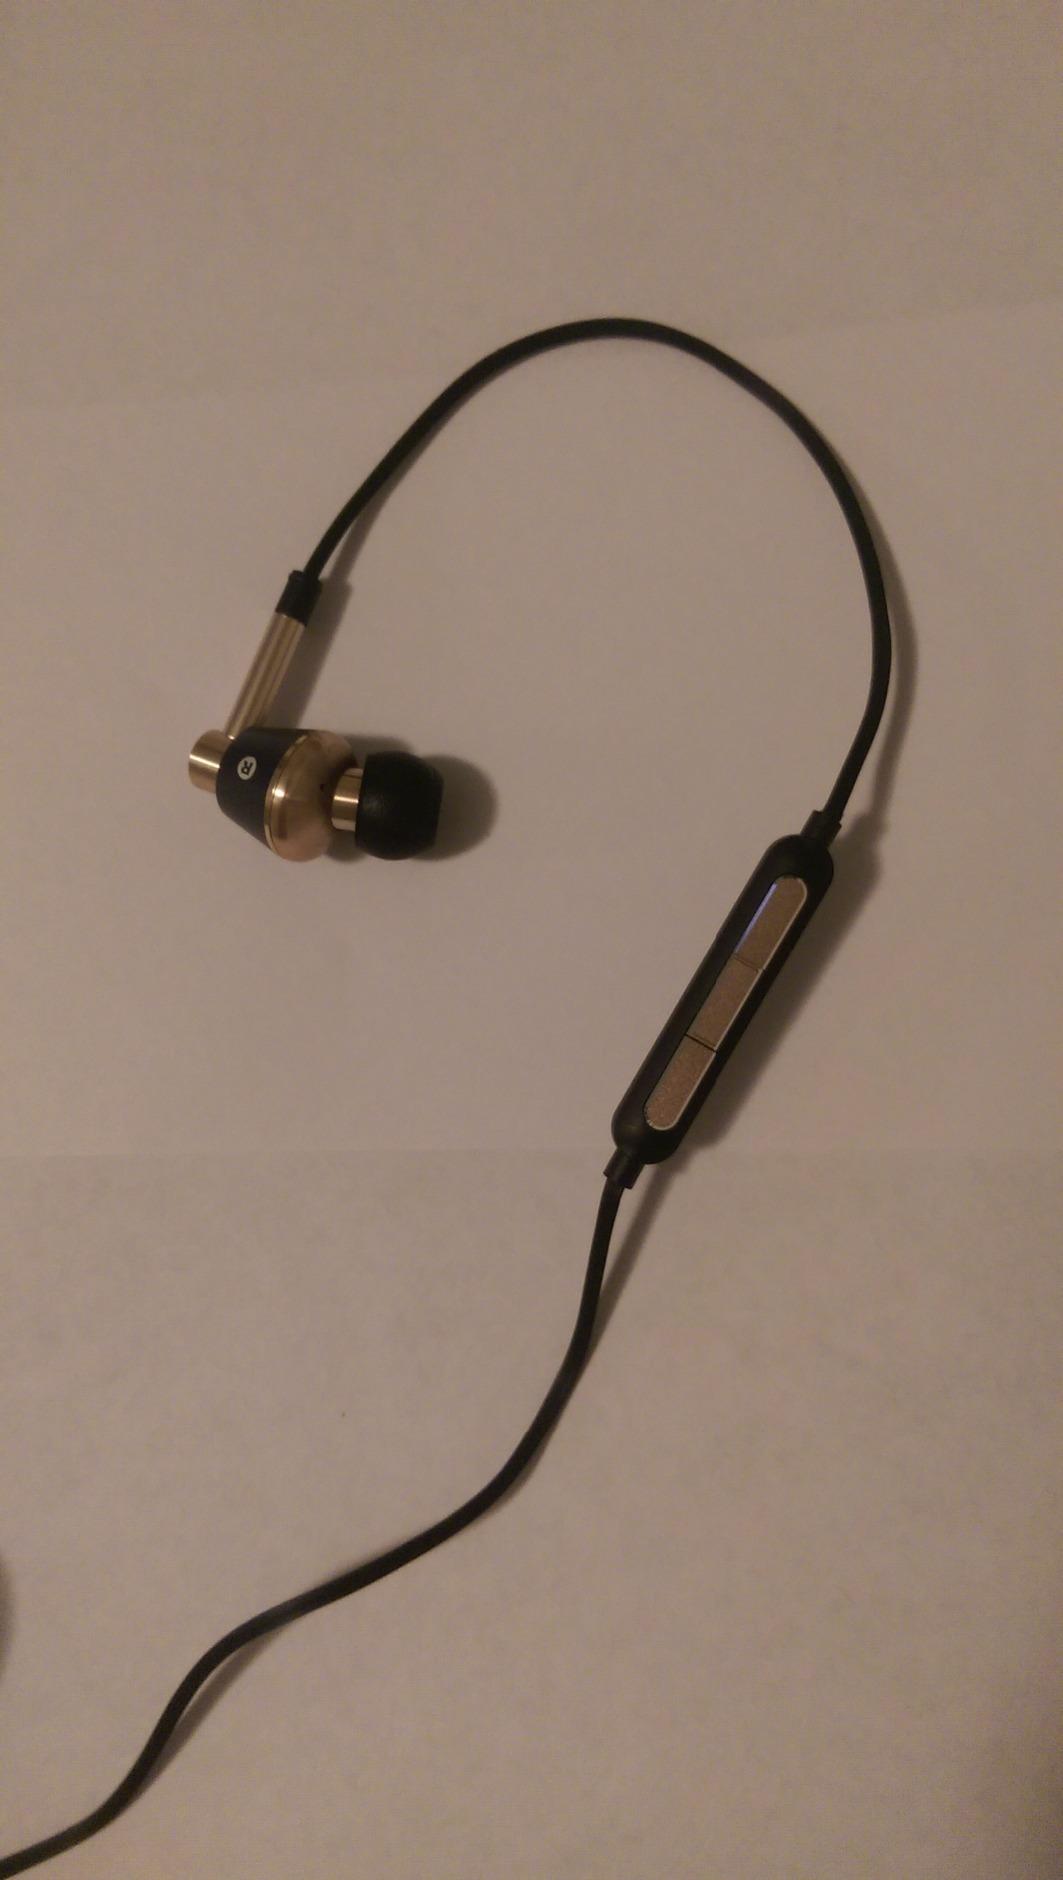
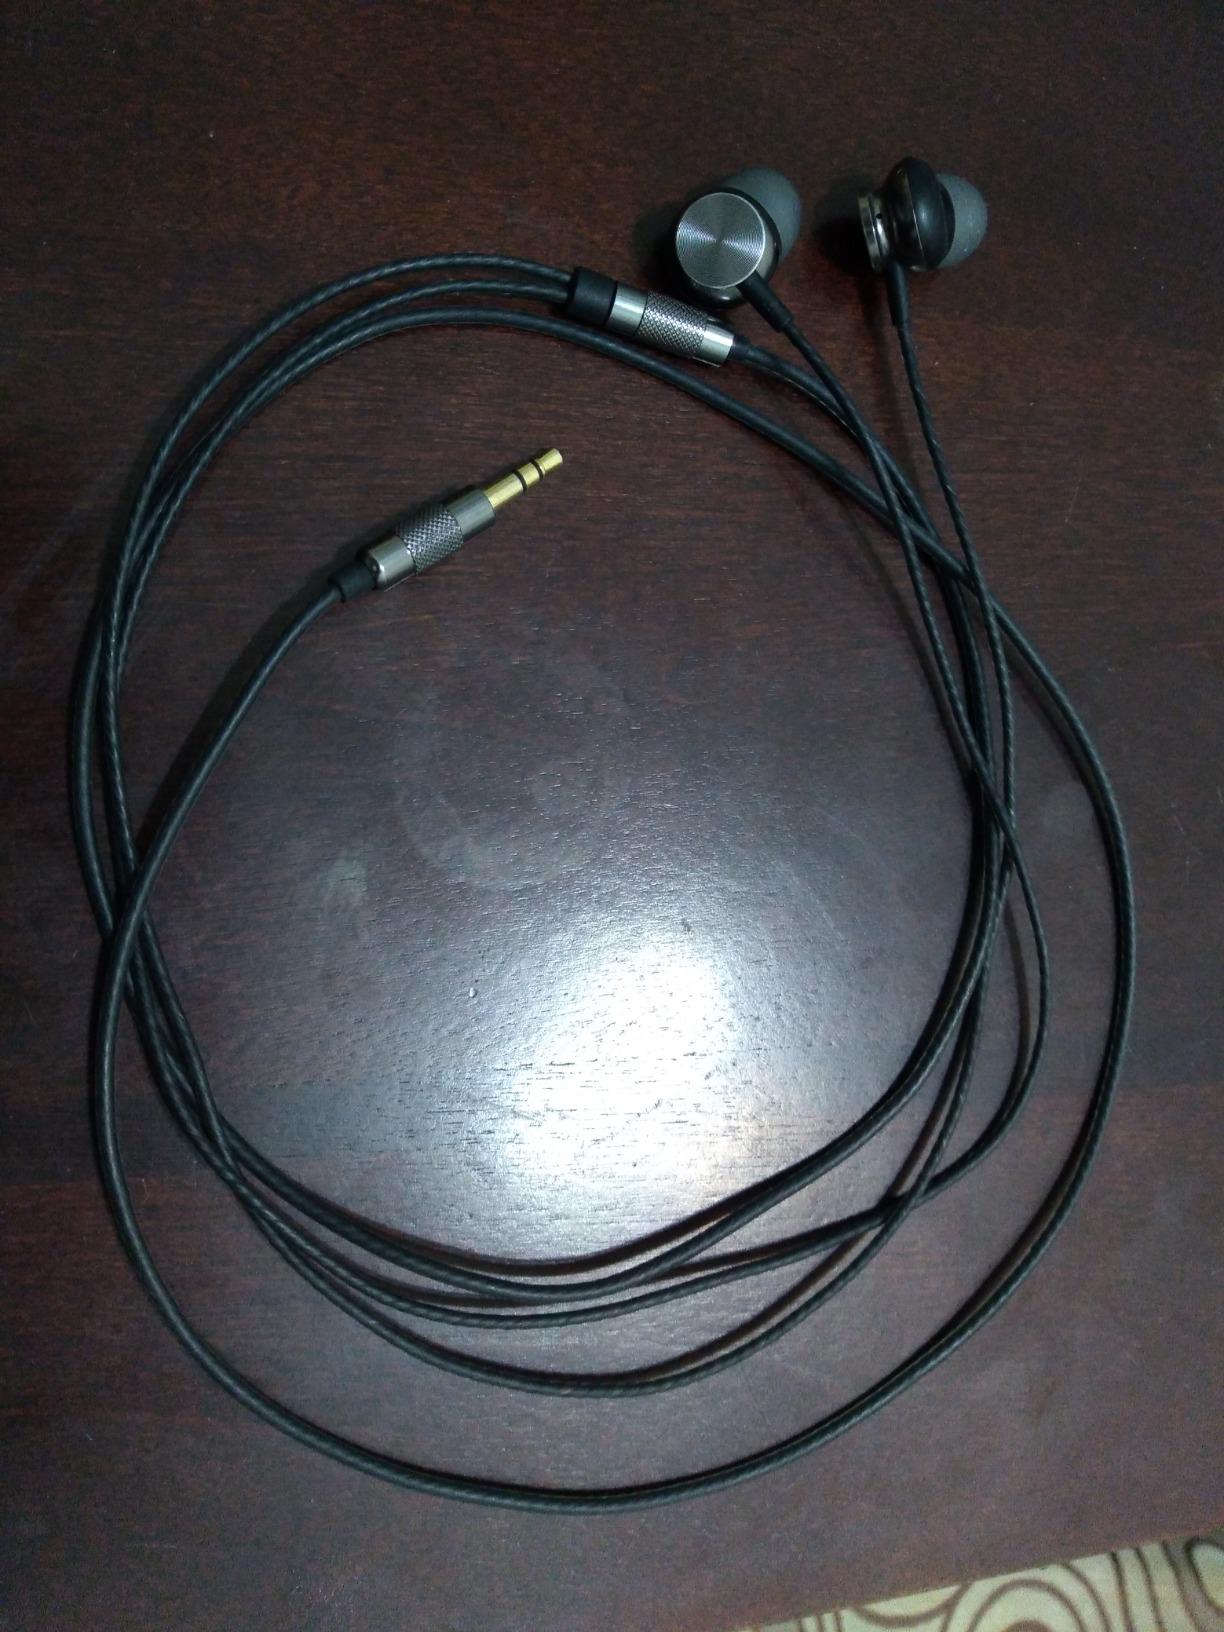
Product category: headphones
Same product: no